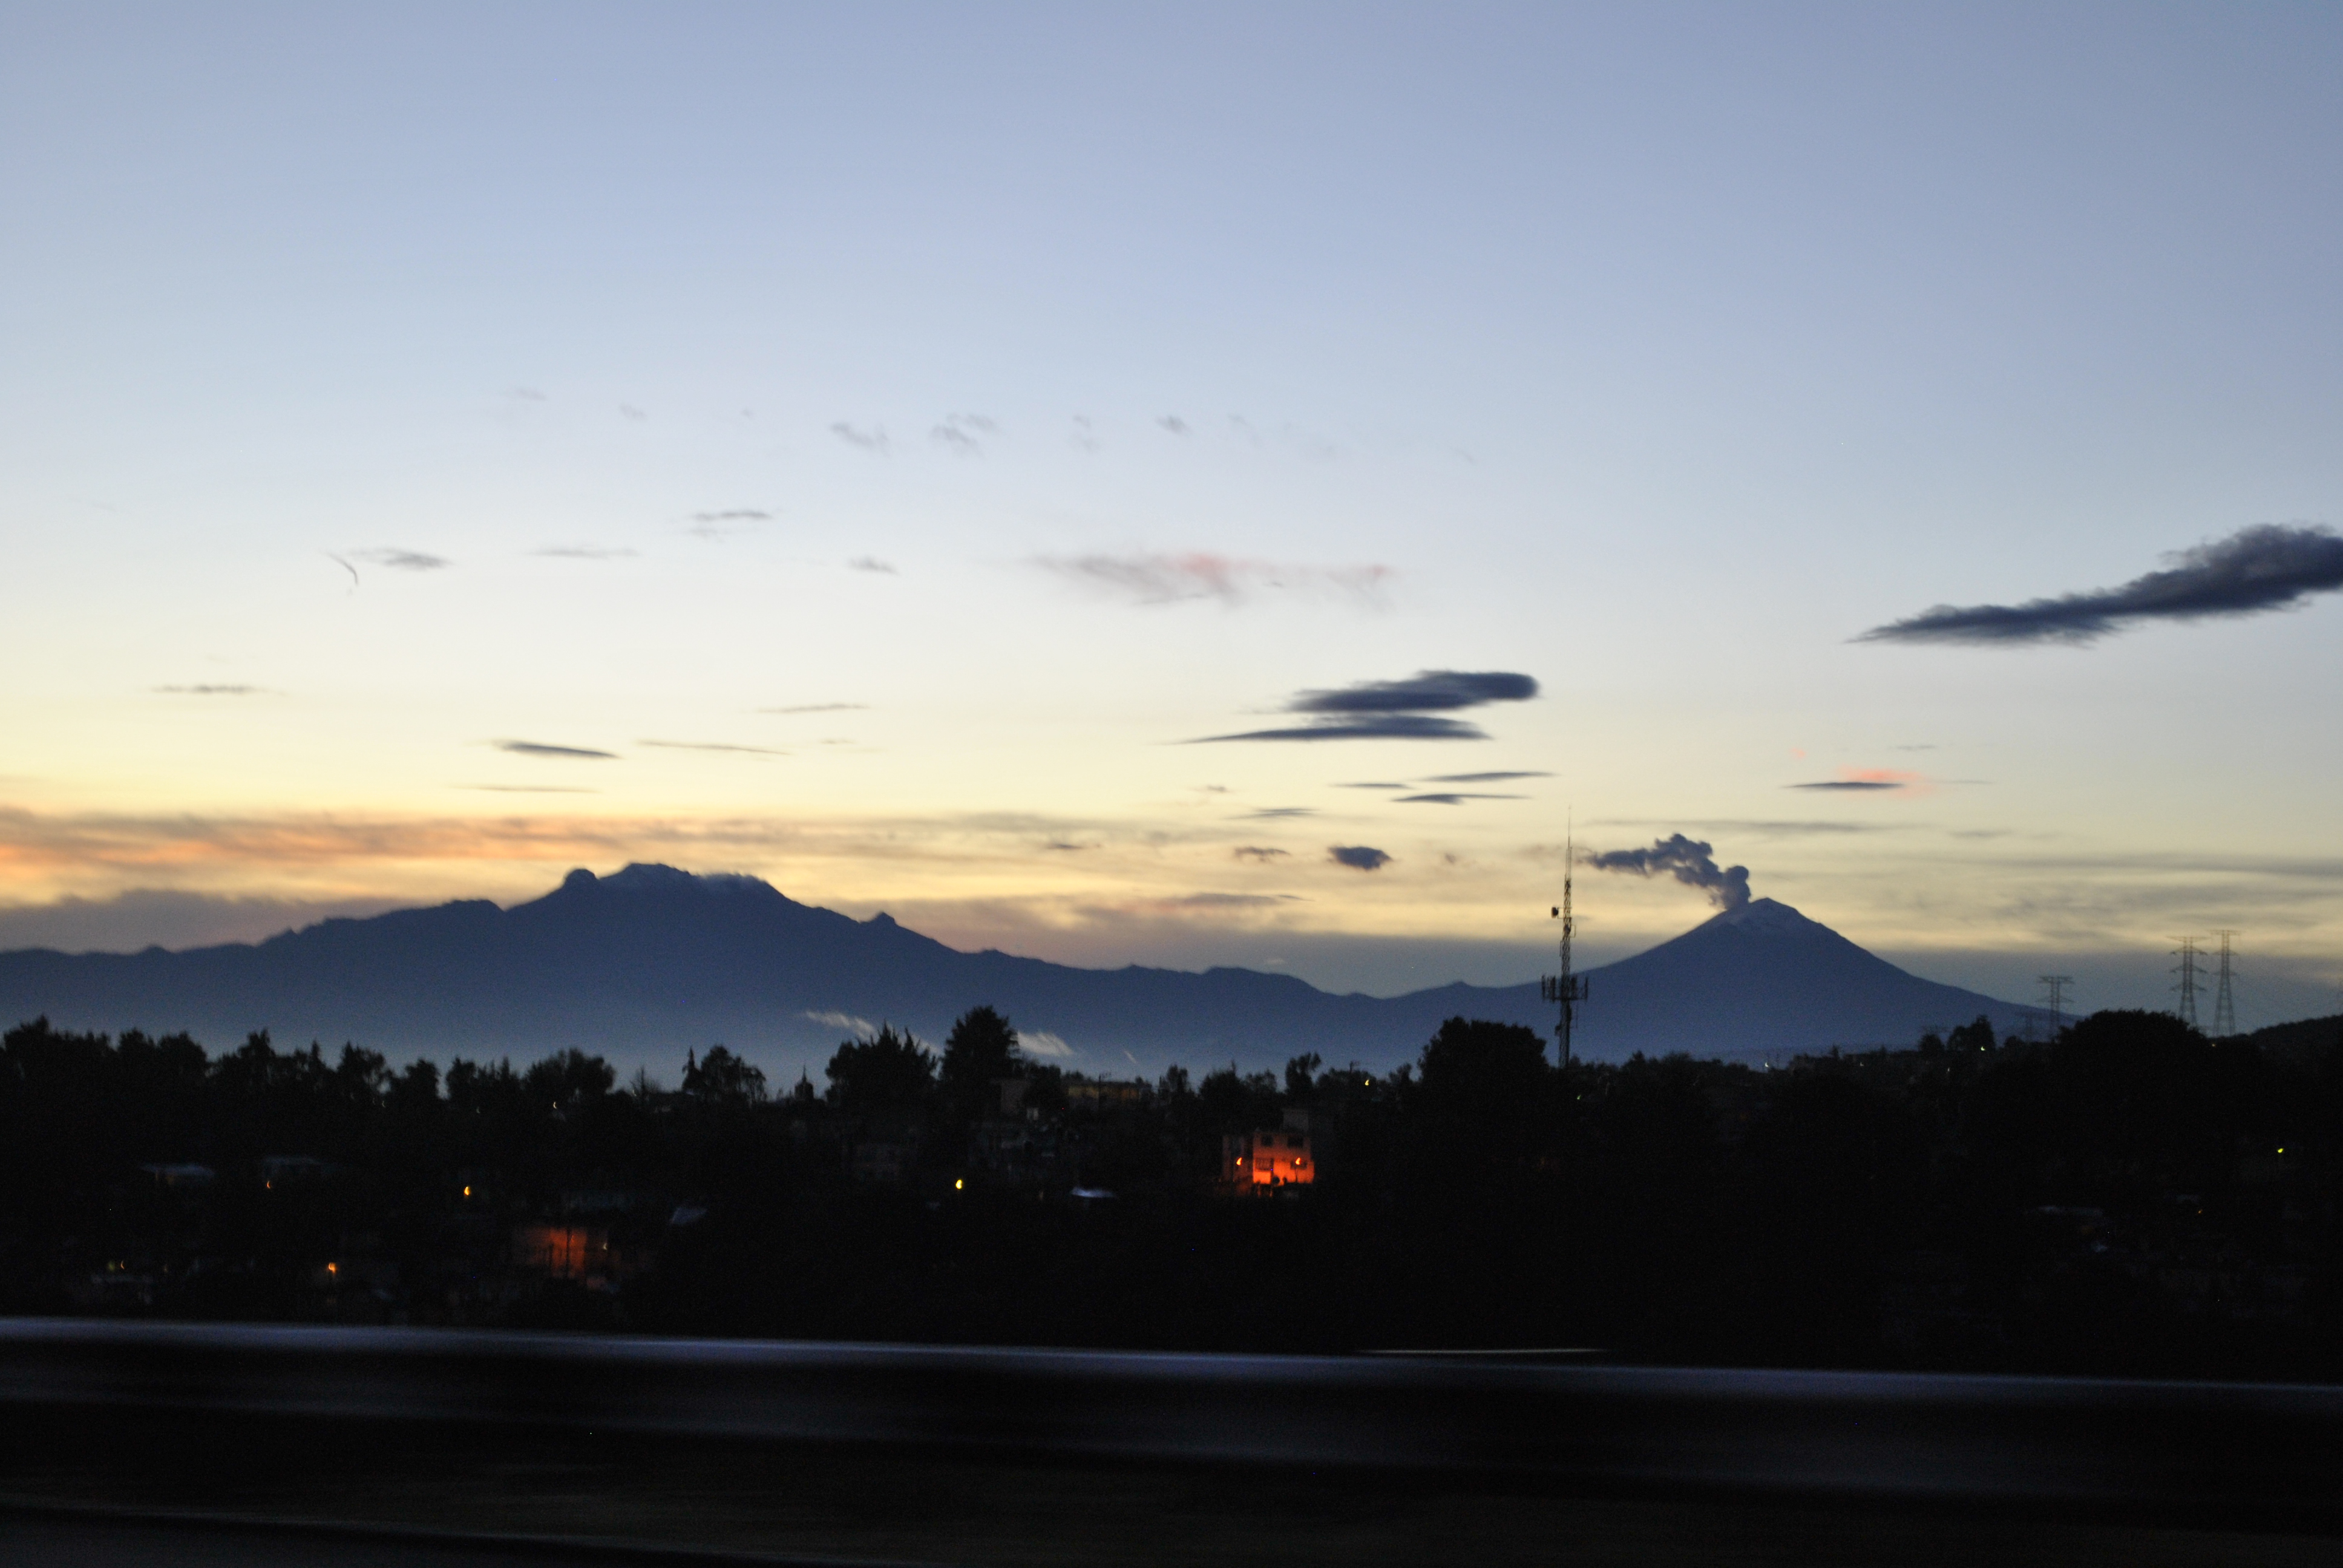
cdmx, mexico, popocatepetl, fumarole, volcano, dawn, landscape, sky, cloud, sunrise, horizon, afterglow, atmosphere, sunset, morning, evening, dusk, daytime, tree, sunlight, calm, road, meteorological phenomenon, red sky at morning, cumulus, loch